Shopping mall

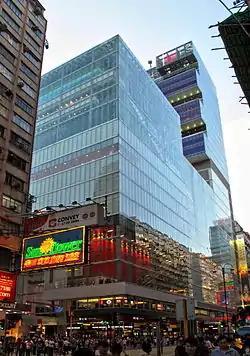
The 31 story ISQUARE vertical mall in Tsim Sha Tsui, Kowloon, Hong Kong in 2010

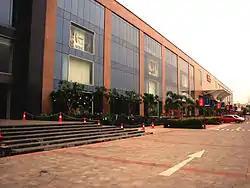
Express Avenue Chennai, India

Shopping centers in general may have their origins in public markets and, in the Middle East, covered bazaars.